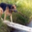
Label: dog